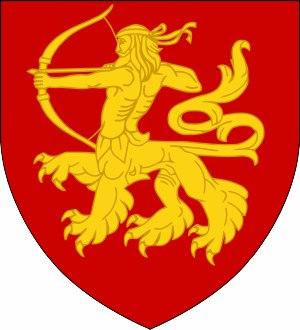
La maison de Blois-Champagne est une dynastie comtale et royale du Moyen Âge. Ses principaux membres ont donné des comtes de Blois, de Chartres, de Châteaudun, de Troyes, de Meaux, de Champagne, des ducs de Bretagne et duc de Normandie, des rois de Navarre, un roi de Jérusalem, un roi d'Angleterre ainsi que des comtes d'Aumale et de Boulogne. Maison fondée au Xᵉ siècle, elle fut très puissante au Moyen Âge. Ses membres contrôlèrent les comtés de Blois et de Champagne, ainsi que l’archevêché de Bourges et encerclaient le domaine royal capétien, avant d'acquérir la couronne de Navarre. La branche aînée prend fin officiellement en 1305, avec la mort de la reine de France, Jeanne de Navarre.